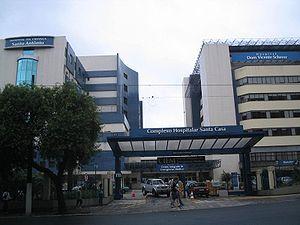
L'Hôpital pédiatrique Santo Antônio est une unité du complexe hospitalier de la Santa Casa de Misericórdia de Porto Alegre. Il est spécialisé en pédiatrie, avec des soins de haute qualité. Ses espaces sont tous adaptés aux jeunes patients.
L'Hôpital Hôpital Dom Vicente Scherer est une unité du complexe hospitalier de la Santa Casa de Misericórdia de Porto Alegre. En plus d'être un centre de médecine clinique, il possède le premier Centre de transplantations de tous les types d'organes et de tissus d'Amérique latine.
Le complexe hospitalier de la Santa Casa de Misericórdia de Porto Alegre est un ensemble d'hôpitaux de différentes spécialisations médicales localisé dans le Centre de la ville de Porto Alegre. Ce sont les hôpitaux universitaires de la Fondation de la Faculté Fédérale des Sciences Médicales de Porto Alegre.